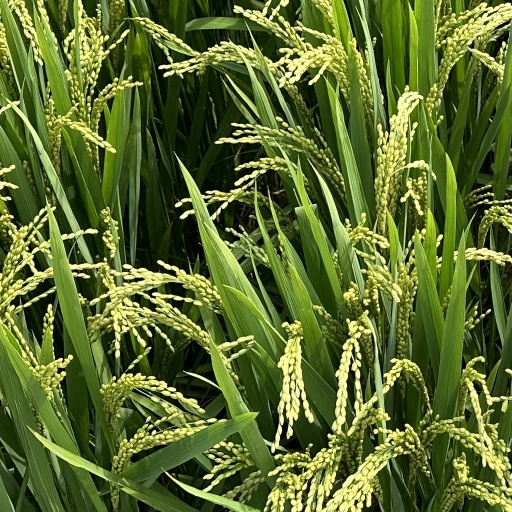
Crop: rice